Ernest Tubb

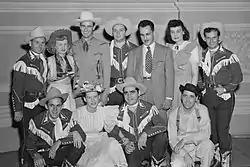
Tubb (third from left, back row) at Carnegie Hall in 1947

Tubb joined the Grand Ole Opry in February 1943 and put together his band, the Texas Troubadors. Tubb's first band members were from Gadsden, Alabama. They were Vernon "Toby" Reese, Chester Studdard, and Ray "Kemo" Head. He remained a regular on the radio show for four decades, and hosted his own "Midnite Jamboree" radio show each Saturday night after the Opry. Tubb headlined the first "Grand Ole Opry" show presented in Carnegie Hall in New York City in September 1947.